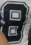
Number: 8